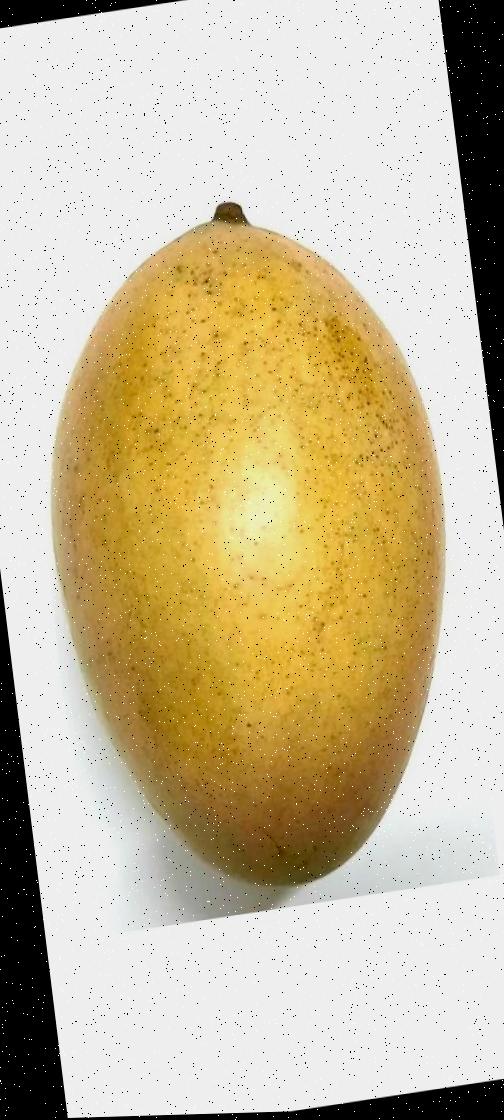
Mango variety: Shada